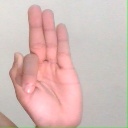
अक्षर: फ